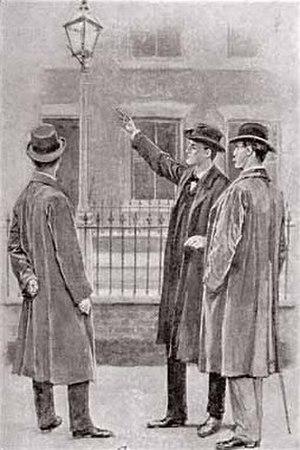
Les Six Napoléons, aussi traduite Les Six « Napoléons », est l'une des cinquante-six nouvelles d'Arthur Conan Doyle mettant en scène le détective Sherlock Holmes. Elle est parue pour la première fois le 30 avril 1904 dans l'hebdomadaire américain Collier's Weekly, avant d'être regroupée avec d'autres nouvelles dans le recueil Le Retour de Sherlock Holmes.